Kirishitan

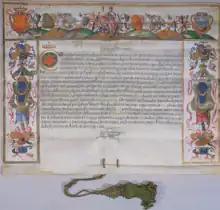
Letter from Duarte de Meneses, viceroy of Portuguese India, to "daimyō" Toyotomi Hideyoshi dated April 1588, concerning the suppression of Christians, a National Treasure of Japan

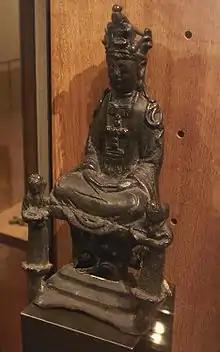
The Virgin Mary disguised as Kannon, Kirishitan cult, 17th century Japan. Salle des Martyrs, Paris Foreign Missions Society.

The situation was changed when Toyotomi Hideyoshi reunified Japan. Once he became the ruler of Japan, Hideyoshi began to pay attention to external threats, particularly the expansion of European power in East Asia. The turning point for Catholic missions was the San Felipe incident, where in an attempt to recover his cargo, the Spanish captain of a shipwrecked trading vessel claimed that the missionaries were there to prepare Japan for conquest. These claims made Hideyoshi suspicious of the foreign religion. He attempted to curb Catholicism while maintaining good trading relations with Portugal and Spain, which might have provided military support to Dom Justo Takayama, a Christian "daimyō" in western Japan. Many "daimyōs" converted to Christianity in order to gain more favorable access to saltpeter, used to make gunpowder. Between 1553 and 1620, eighty-six "daimyōs" were officially baptized, and many more were sympathetic to the Christians.